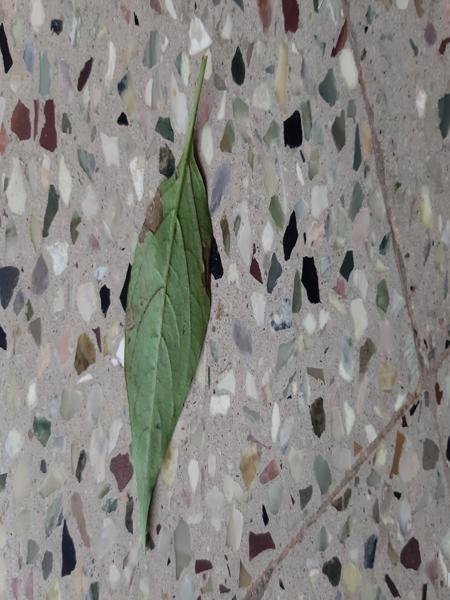
Plant: Chilly